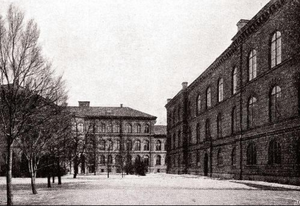
Bâtiment Institut Karolinska
L'institut Karolinska est une université médicale, basée à Stockholm en Suède. Il est l'un des centres de recherche médicale et de groupements universitaires les plus importants et les plus réputés du monde. Il décerne tous les ans le prix Nobel de physiologie ou médecine. L'institut, membre de la Ligue européenne des universités de recherche, associe une université et un hôpital de formation. L'essentiel des programmes est en suédois même si les projets de doctorats sont pilotés en anglais.